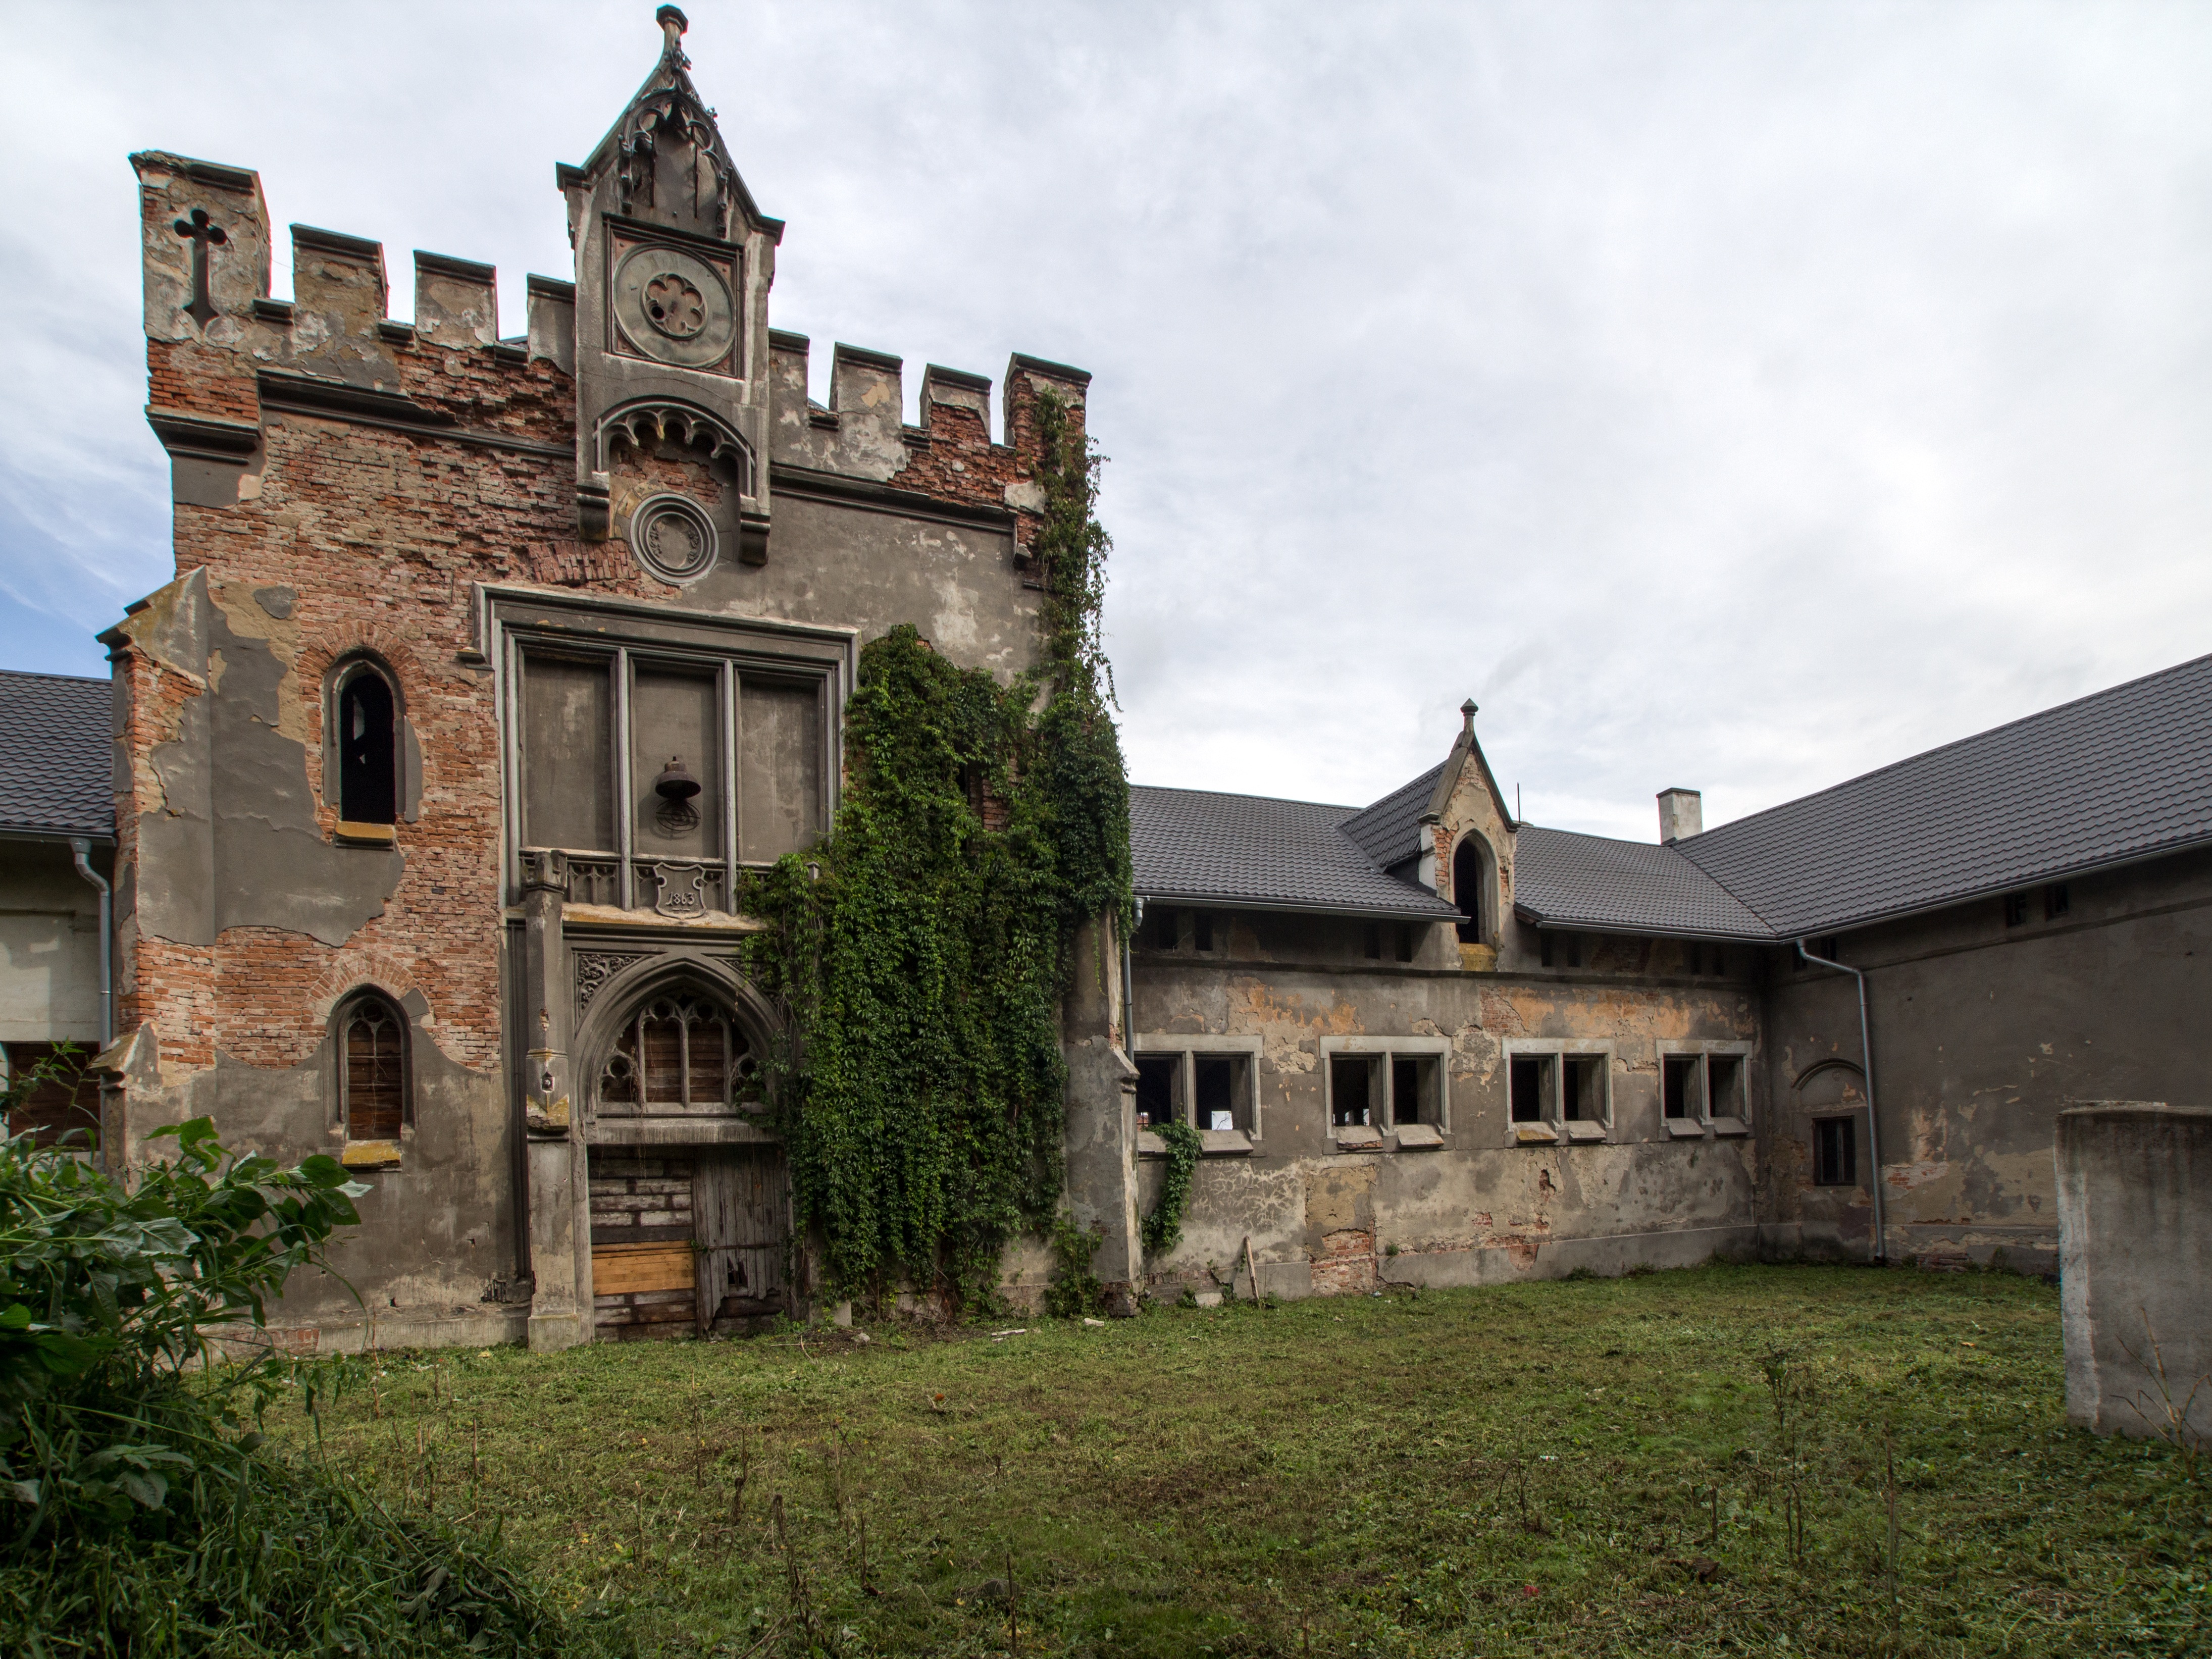
mansion, house, town, building, chateau, palace, village, castle, property, fortification, ruins, monastery, history, estate, middle ages, manor house, stately home, water castle, upper silesia, castle kapadia